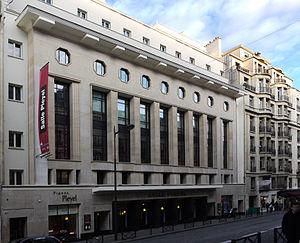
Salle de spectacles Pleyel, Paris (France)
La salle Pleyel est une salle de concerts et de spectacle située dans le VIIIᵉ arrondissement de Paris, au 252 rue du Faubourg-Saint-Honoré, près de la Place des Ternes. Du nom de la manufacture française de pianos Pleyel, elle était une salle de concerts symphoniques. Inaugurée en 1927, elle prenait la suite de plusieurs « salles Pleyel » créées au cours du XIXᵉ siècle.
Jacques Marcel Auburtin est un architecte français, né à Paris 6ᵉ le 17 mai 1872, mort à Paris 17ᵉ le 18 août 1926.
Cet article recense les monuments historiques du 8ᵉ arrondissement de Paris, en France.